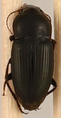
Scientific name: Anisodactylus opaculus
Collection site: Konza Prairie Agroecosystem NEON (KONA), plot KONA_004